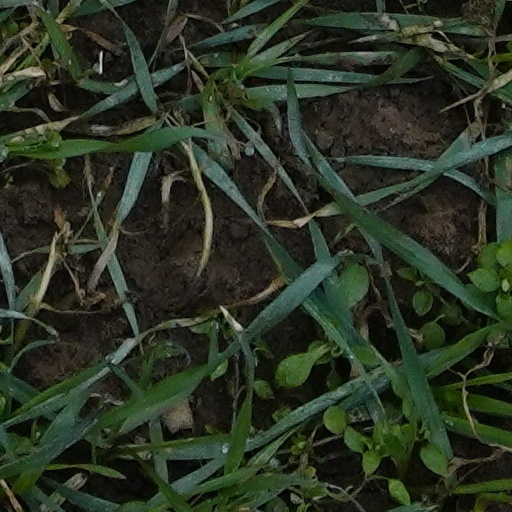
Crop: wheat